Lithuania women's national basketball team

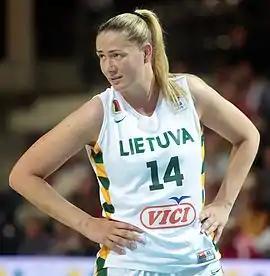
Eglė Šulčiūtė with the national team

Lithuania women's national basketball team returned to FIBA games only in EuroBasket 1995 and achieved the 5th place.